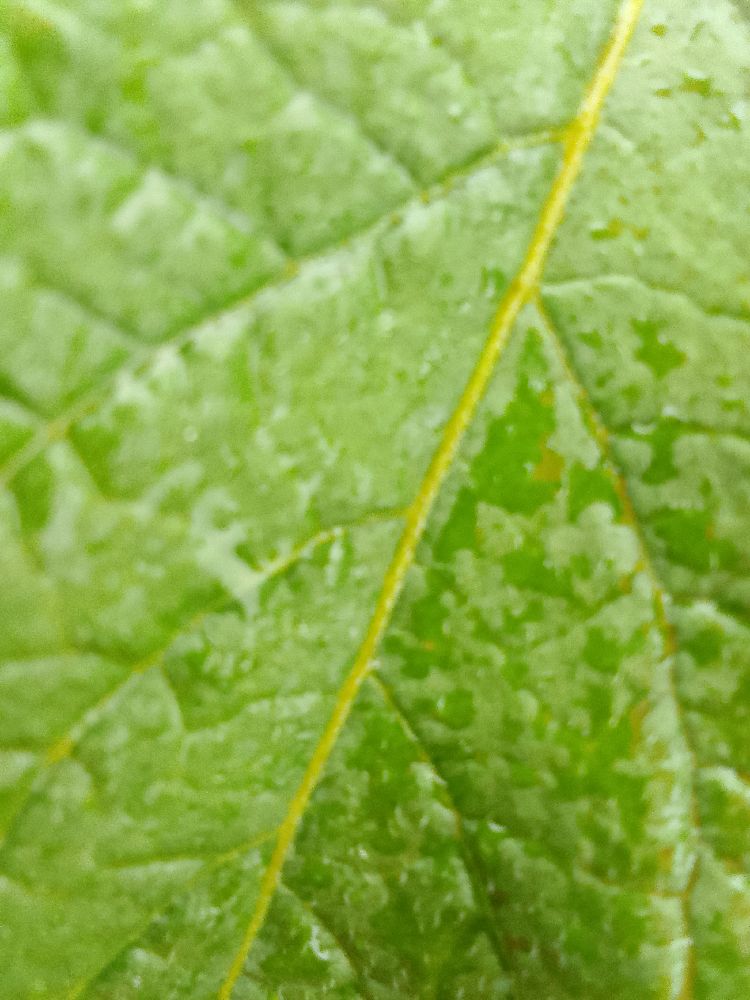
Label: Healthy